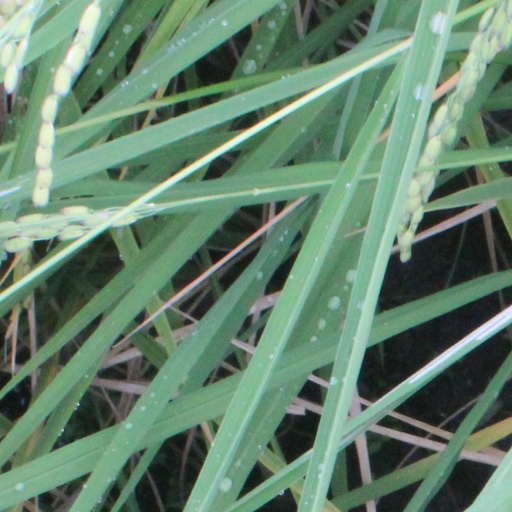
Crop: rice